Rainwash

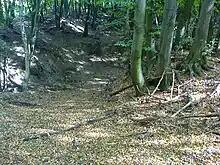
Vízmosás (rainwash) - panoramio.jpg (description page)

Rainwash, also spelled rain-wash or rain wash or sometimes called hillwash, is a process of erosion in which loose surface material is carried away by rainwater that has reached the surface, but has not yet become concentrated into streams. The term is also applied to the movement under the force of gravity of material loosened by rainwater, or to the material itself.